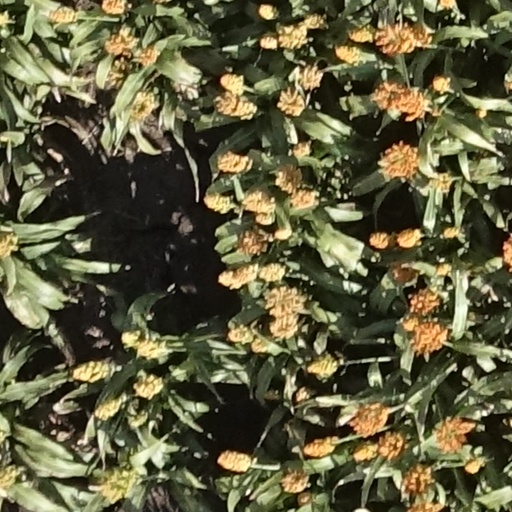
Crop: sorghum